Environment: real
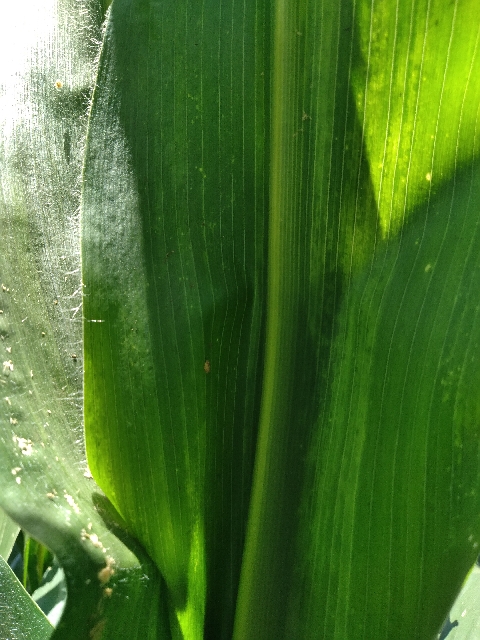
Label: lethal_necrosis